Bawean

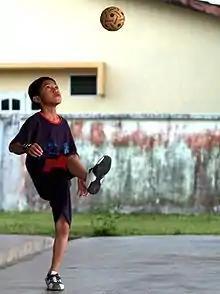
The ball game sepak takraw is popular in the Bawean

The main source of income for the majority of the Bawean population is money earned by relatives working abroad. The islanders are mainly engaged in growth of rice, maize, potato and coconuts. Yields are lower than in Java because of significantly lower levels of agricultural mechanization and more frequent droughts. Other common economical activities include fishing and growth of teak. The industry is represented by a few handicraft workshops. From 2006 onyx is being mined and in the central part of the island by several Taiwanese companies.